Puerto Ricans in World War II

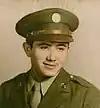
PFC Raul Rios Rodriguez

In an interview, PFC Raul Rios Rodriguez said that during his basic training at Fort Bragg, North Carolina, he had encountered a strict drill instructor who was particularly harsh on the Hispanic and black soldiers in his unit. He stated that he remains resentful of the discriminatory treatment that Latino and black soldiers received during basic training: "We were all soldiers; we were all risking our lives for the United States. That should have never been done, never." Rios Rodriguez was shipped to Le Havre, France, assigned to guard bridges and supply depots in France and Germany with the 18th Infantry Regiment, 1st Infantry Division.